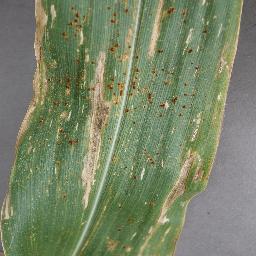
Label: Corn_(Maize)___Gray_Leaf_Spot_(Cercospora)